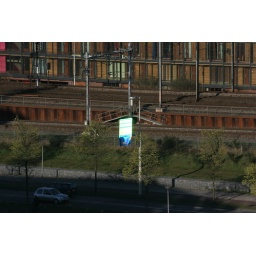
A road sign showing &amp;quot;Zeeburg&amp;quot; at the Panamalaan in Amsterdam heavily reflects sunlight.